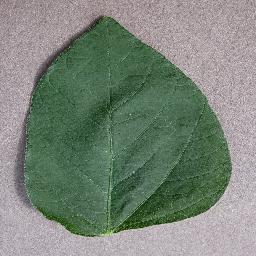
Label: Soybean___healthy